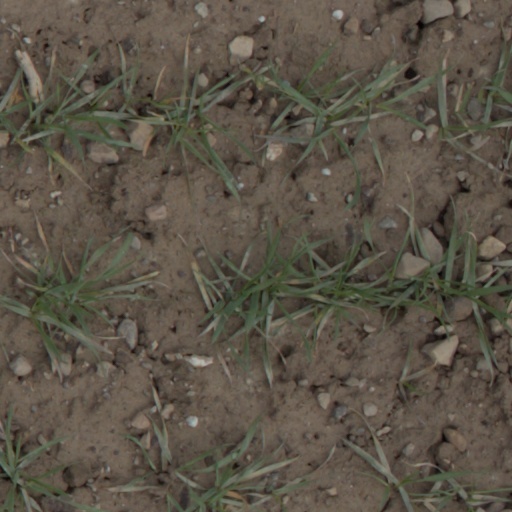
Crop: wheat